Albania–Serbia relations

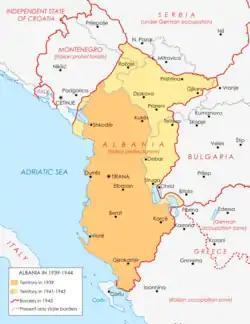
Albania with occupied parts of Yugoslavia in World War II

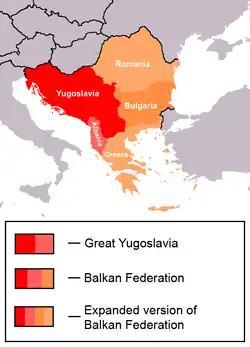
Proposed post-World War II project of the Balkan Federation

In the late Ottoman period, Serbian diplomat Ilija Garašanin contacted the abbot of Mirdita, Monsignor Gasper Krasniqi, with the goal of acquiring the Albanian Catholic element as the alleged solution to the "Eastern Question". However, their goals were different. While Garašanin considered those contacts as means for the realization of a Serbian exit to the Adriatic Sea, Krasniqi made effort to help Serbia to organize a revolution of the Albanian Catholic community, primarily Mirdita, against the Turks, for the political freedom and independence of Albania.